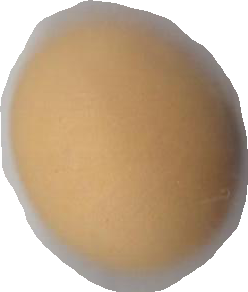
Variety: Grobogan